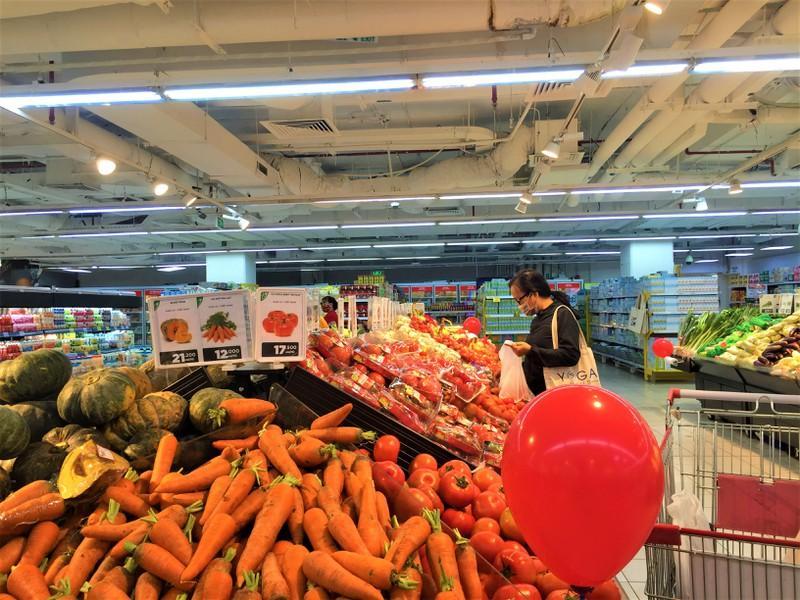
người phụ nữ đang mua rau củ quả trong siêu thị